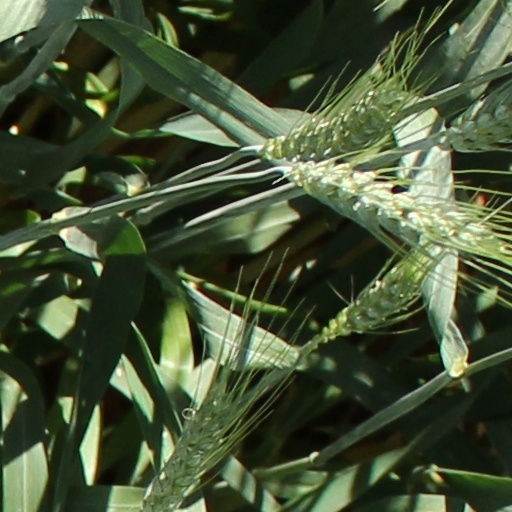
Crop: wheat